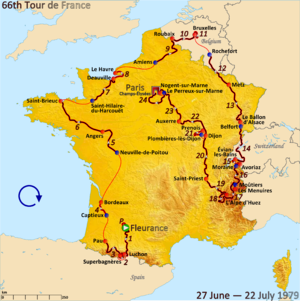
Le 66ᵉ Tour de France se tient du 27 juin au 22 juillet 1979 sur 24 étapes pour 3 765 km.